List of diplomatic missions of Italy

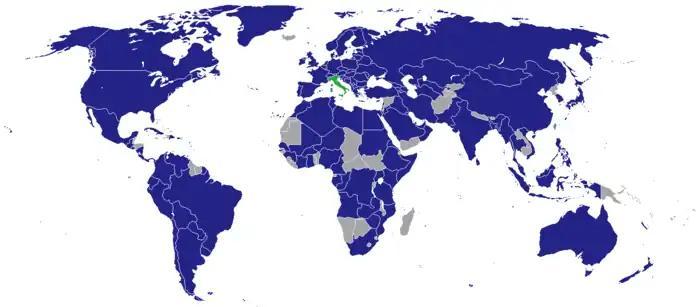
Diplomatic missions of Italy

This is a list of diplomatic missions of Italy, excluding honorary consulates. Italy has a large global network of diplomatic missions. It is the only country in the world to host its own embassy on its own territory—the Italian embassy to the Holy See is in Rome.